USS Tautog (SSN-639)

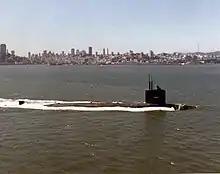
USS "Tautog" off San Francisco, 1974

On 3 May 1975, she departed Pearl Harbor for another series of special operations in the Central and Western Pacific. That voyage included a period in drydock at Guam during the first week in June 1975, and exercises in the Philippines near Subic Bay. Ports of call once again included Subic Bay and Hong Kong, but no South Korean or Japanese ports. "Tautog" returned to Pearl Harbor on 18 October 1975 and resumed her schedule of training and upkeep. The officers and crew were awarded the Navy Expeditionary Medal for the successful completion of their assigned mission.